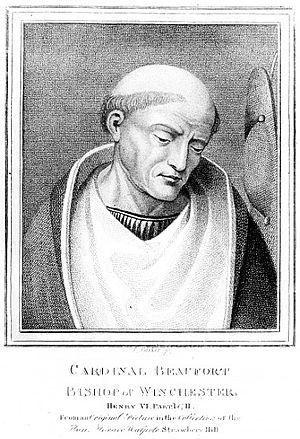
Cette page dresse une liste de personnalités nées au cours de l'année 1375 :
Henri Beaufort, évêque de Lincoln et évêque de Winchester, est un prélat anglais. Il était surnommé « le cardinal d'Angleterre » et appartenait à la maison de Beaufort.